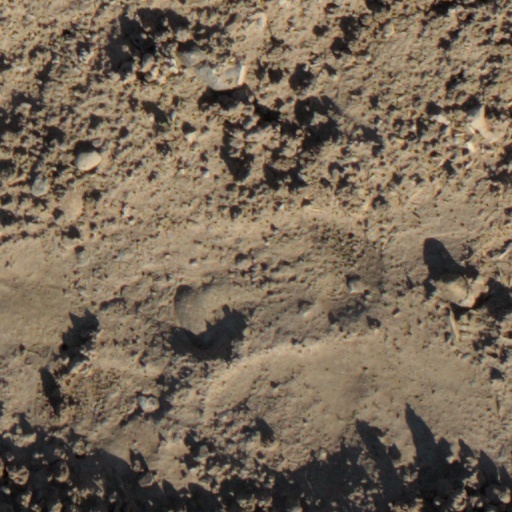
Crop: wheat